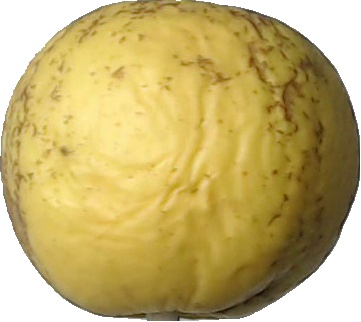
Label: apple_golden_1